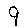
Label: 9